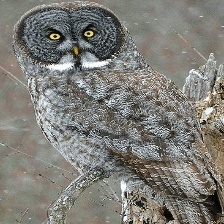
Species: GREAT GRAY OWL
Scientific name: STRIX NEBULOSA
ImageNet parent category: great_grey_owl